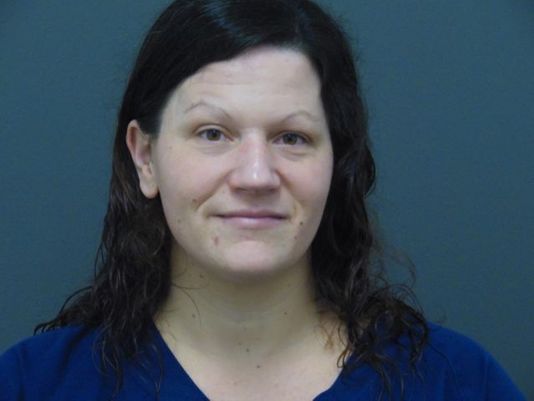
Gender: women